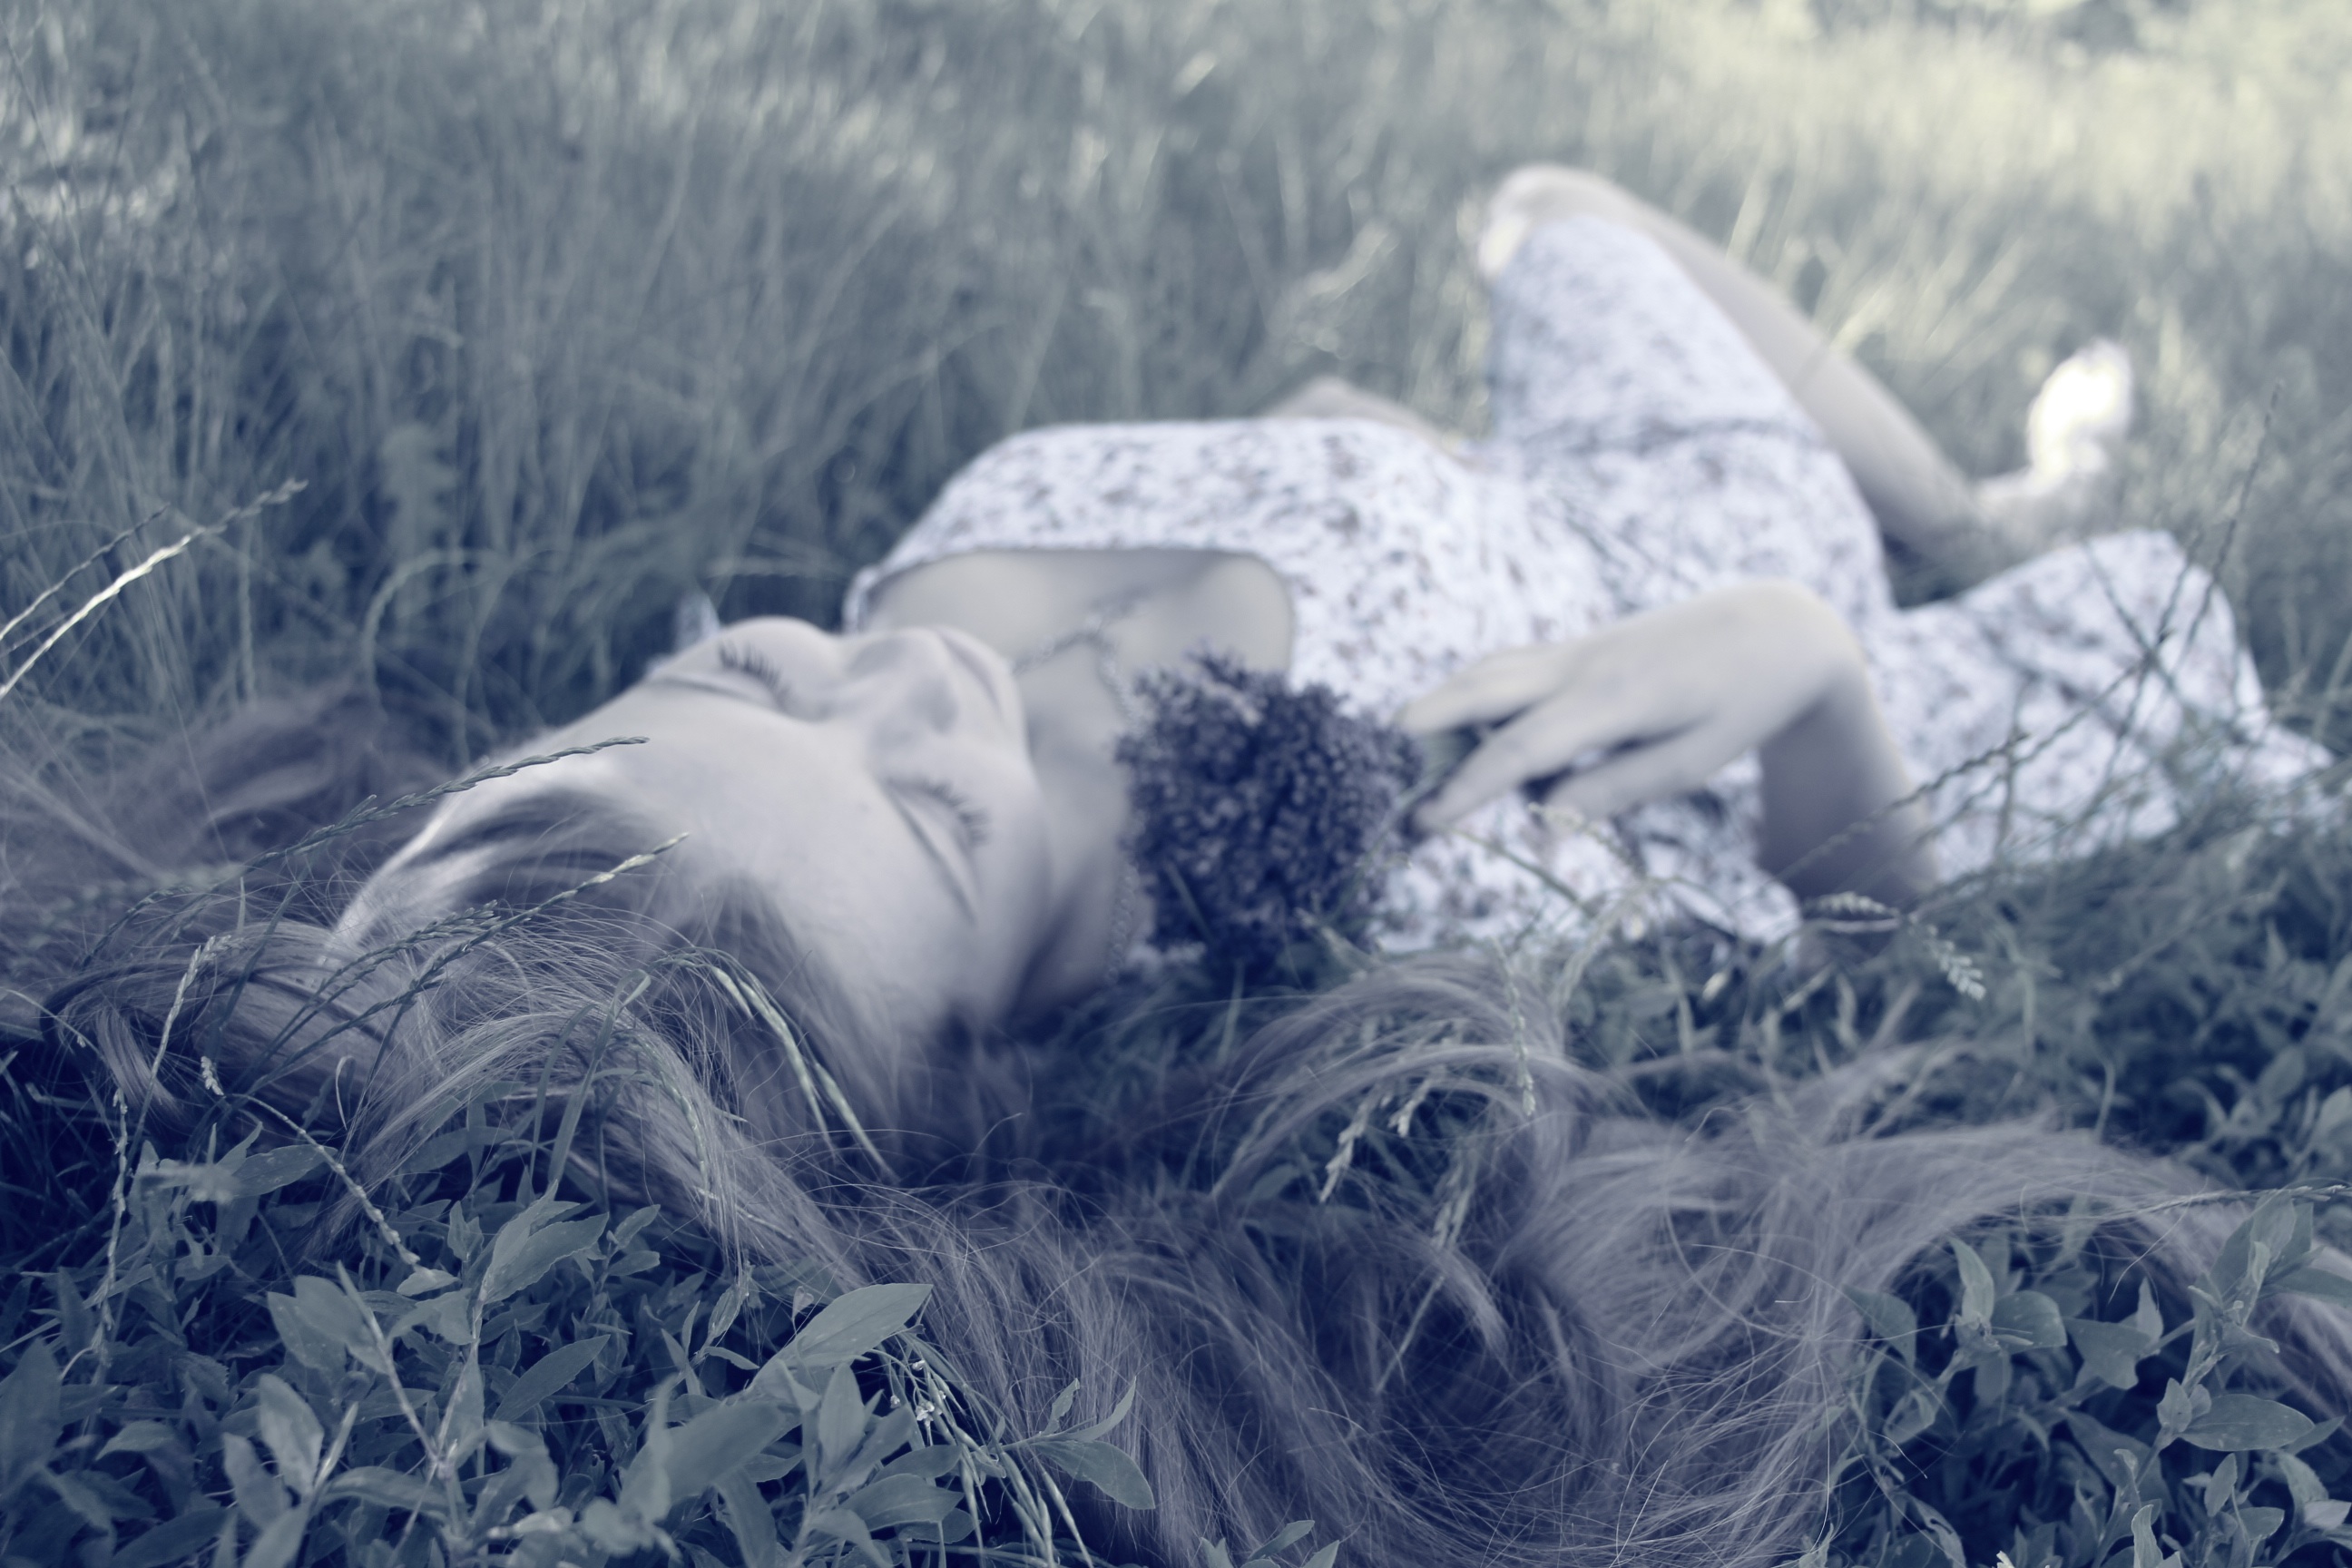
grass, snow, winter, black and white, girl, woman, white, field, photography, wave, frost, ice, weather, season, freezing